Metro Manila

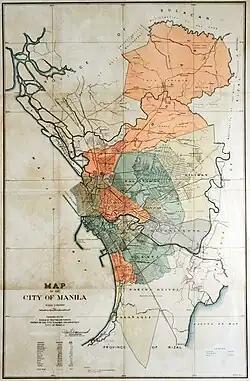
Map of the City of Greater Manila that existed from 1942 to 1945

Manila, to the extent that it has this placename, was likely founded in the Middle Ages, in the early 16th century due to the Sanskrit origin of the component "nila" in its name which refers to "indigo", and the prevalence of the placename during the rule of Rajah Matanda, the old king of Maynila, who was born somewhere between the late 15th century to the early 16th century. The earliest evidence of Hinduism and Sanskrit influence in maritime Southeast Asia is in Sanskrit inscriptions from the late 300s in eastern Kalimantan (or Borneo). This analysis of the placename is supported by many other nearby placenames in the Tagalog region with the prefix "may-".